Egyptian cuisine

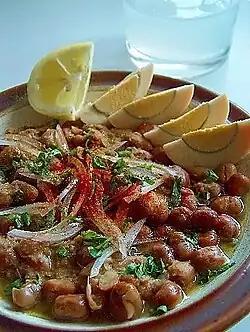

Cheese is thought to have originated in the Middle East. Two alabaster jars found at Saqqara, dating from the First Dynasty of Egypt, contained cheese. These were placed in the tomb about 3,000 BC. They were likely fresh cheeses coagulated with acid or a combination of acid and heat. An earlier tomb, that of King Hor-Aha, may also have contained cheese which, based on the hieroglyphic inscriptions on the two jars, appears to be from Upper and Lower Egypt. The pots are similar to those used today when preparing "mish".